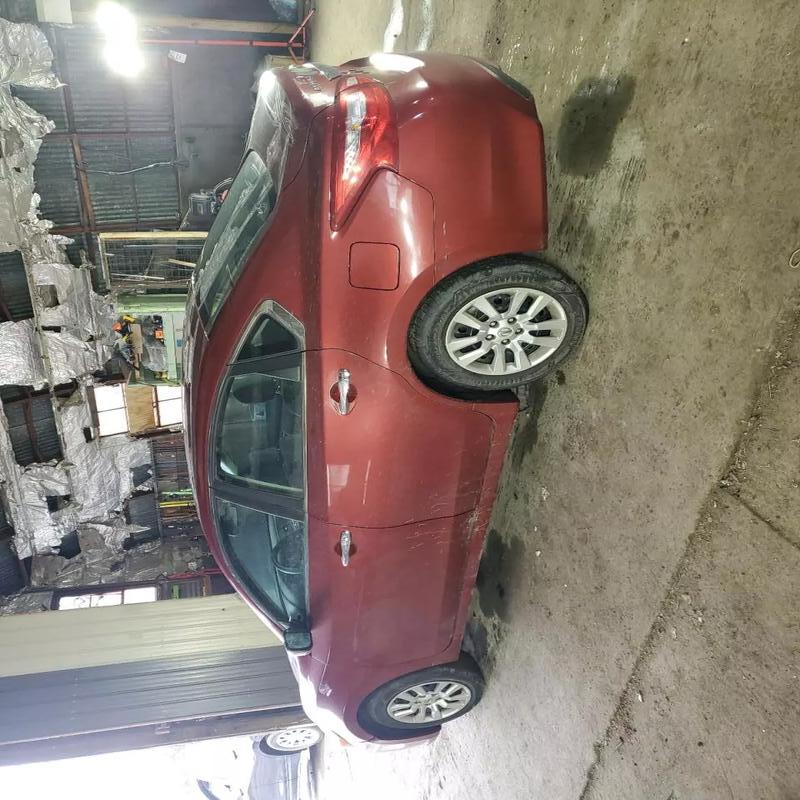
Aucun dommage détecté.
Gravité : aucun